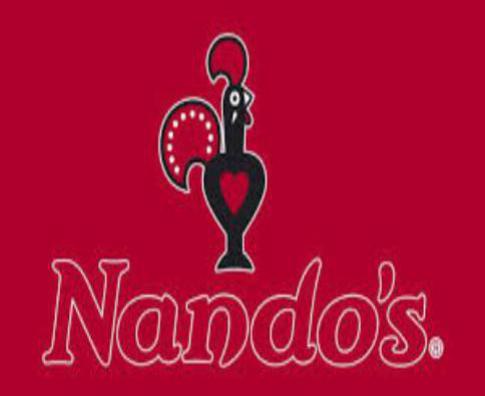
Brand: nandos
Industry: Food